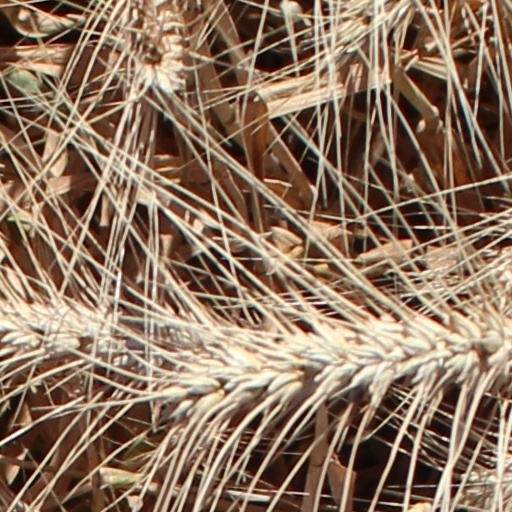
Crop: wheat